Portugal and the Holocaust

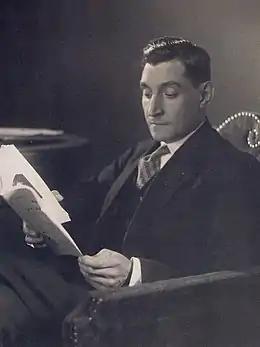
The Portuguese dictator António de Oliveira Salazar, pictured in 1940

Portugal's Jewish community remained tiny and did not exceed 1,000 before the war's outbreak. Portugal remained a poor and largely agrarian country throughout the period and, unlike many other Western European countries, did not experience any substantial immigration from German or Eastern European Jews during the Interwar Period. It was not invited to participate in the Évian Conference in 1938.